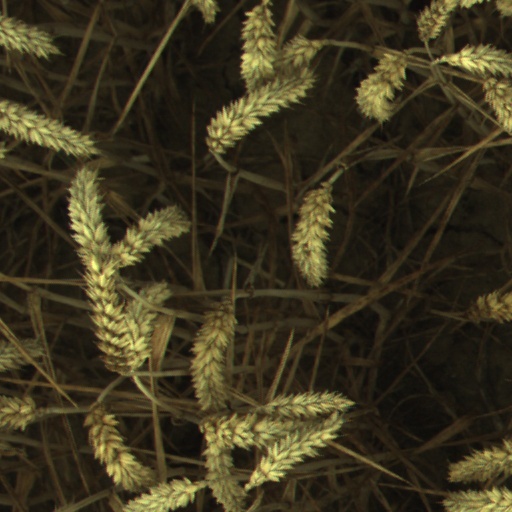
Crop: wheat